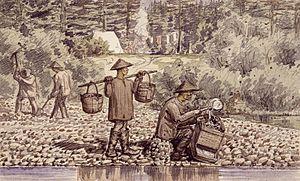
Le fleuve Fraser est le plus grand fleuve de Colombie-Britannique. Long de 1 370 km, il prend sa source près du mont Robson dans les montagnes Rocheuses pour se jeter dans l'océan Pacifique à Vancouver.
Une ruée vers l'or est l'afflux rapide de nombreuses personnes, appelées orpailleurs ou chercheurs d'or, vers une région à la suite de l'annonce de la découverte de filons d'or, en général alluvionnaire ou éluvionnaire à la surface du sol ou à faible profondeur, dans celle-ci pour l'exploiter par des moyens artisanaux ou faiblement mécanisés.